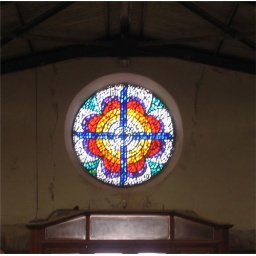
Over the entrance door in the St Francis church